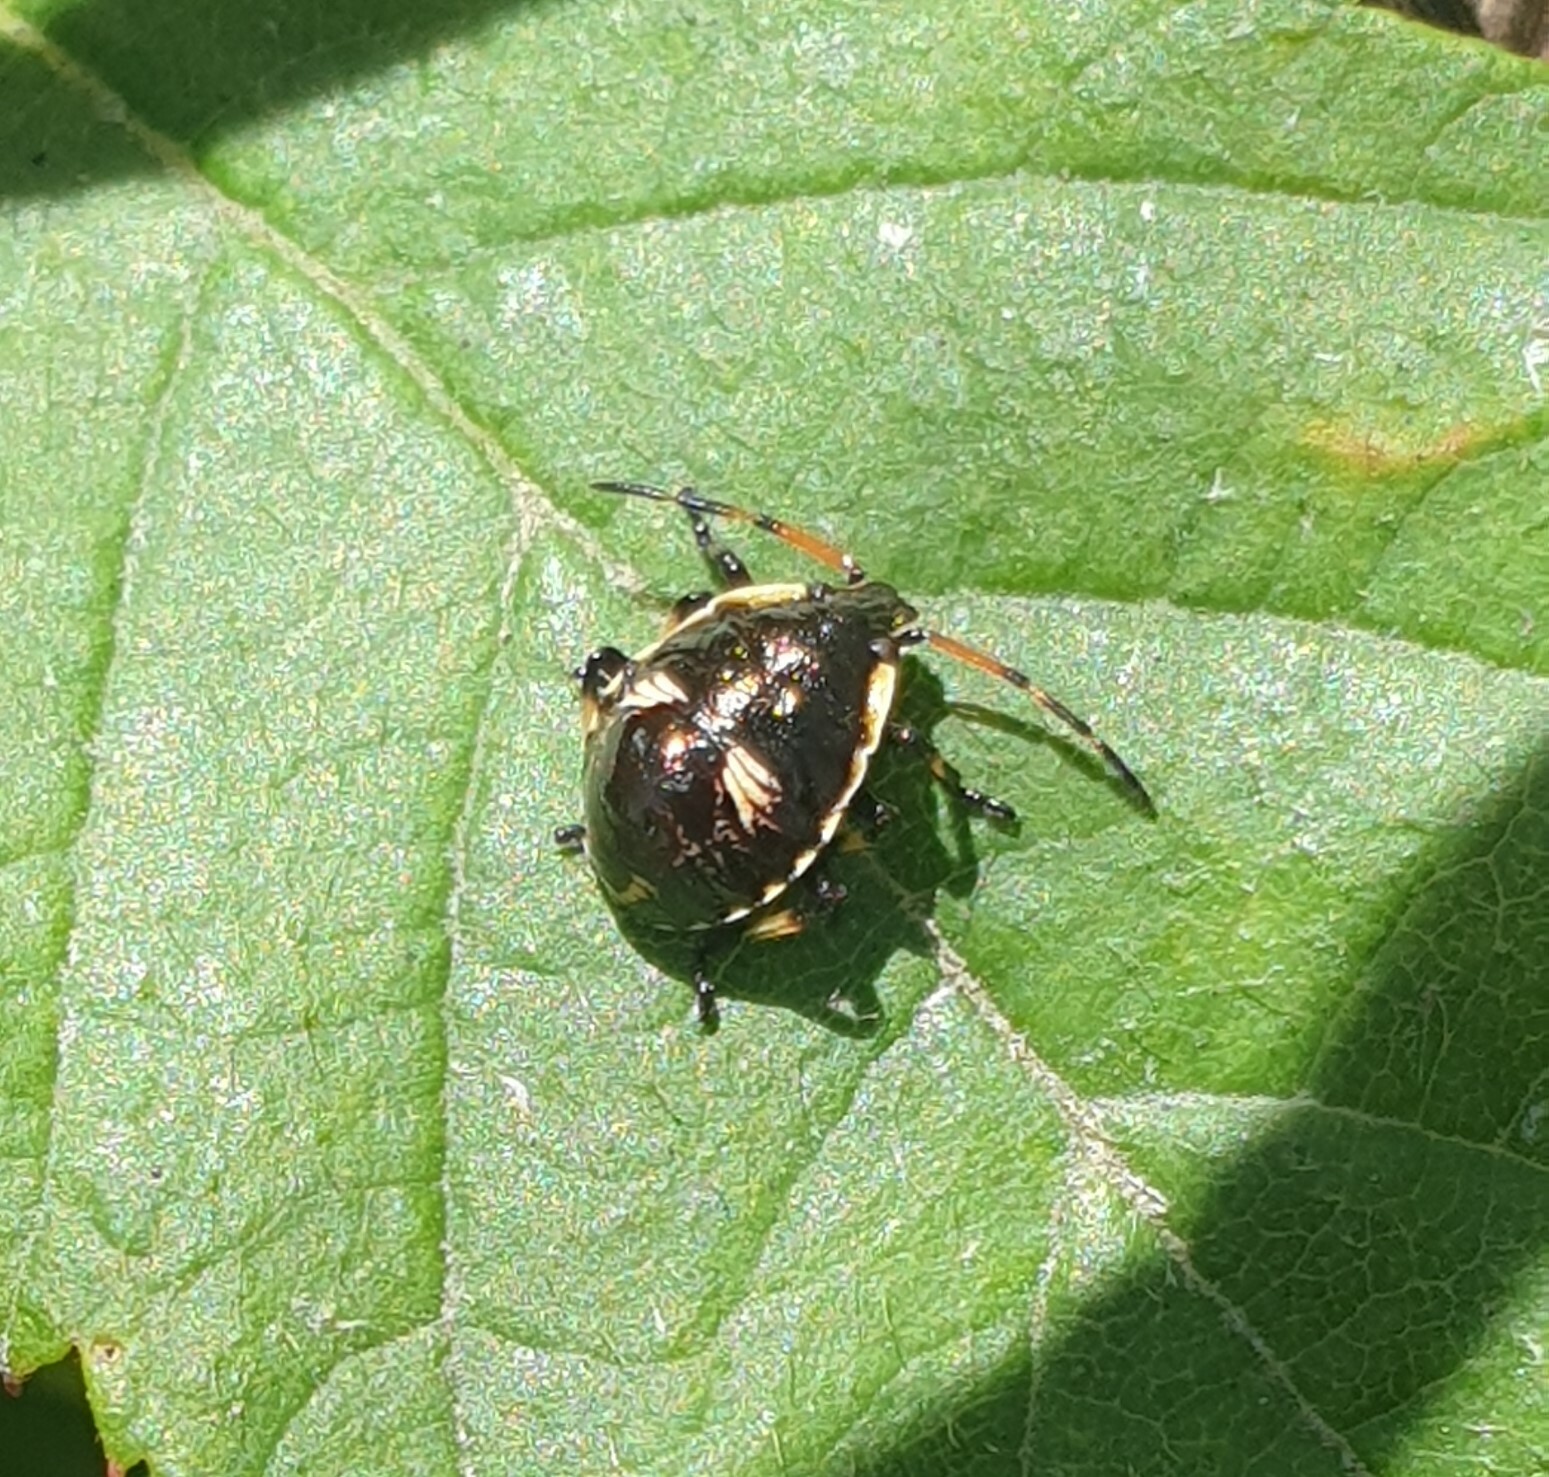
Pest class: stink_bug